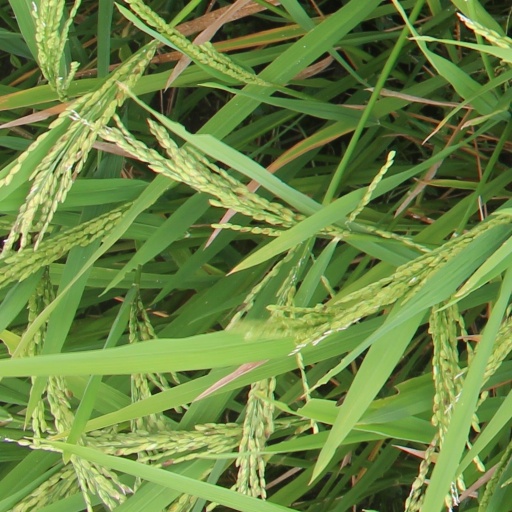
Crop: rice